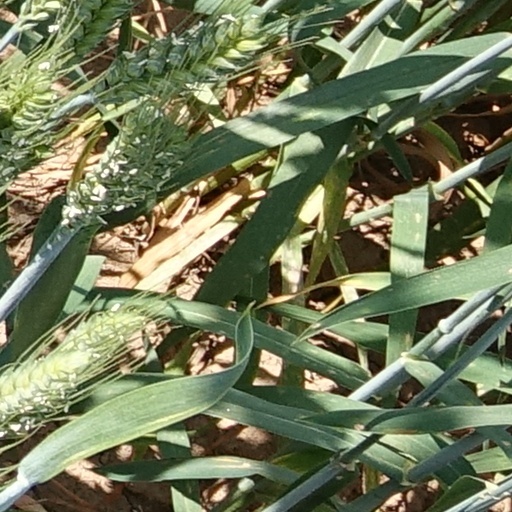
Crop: wheat